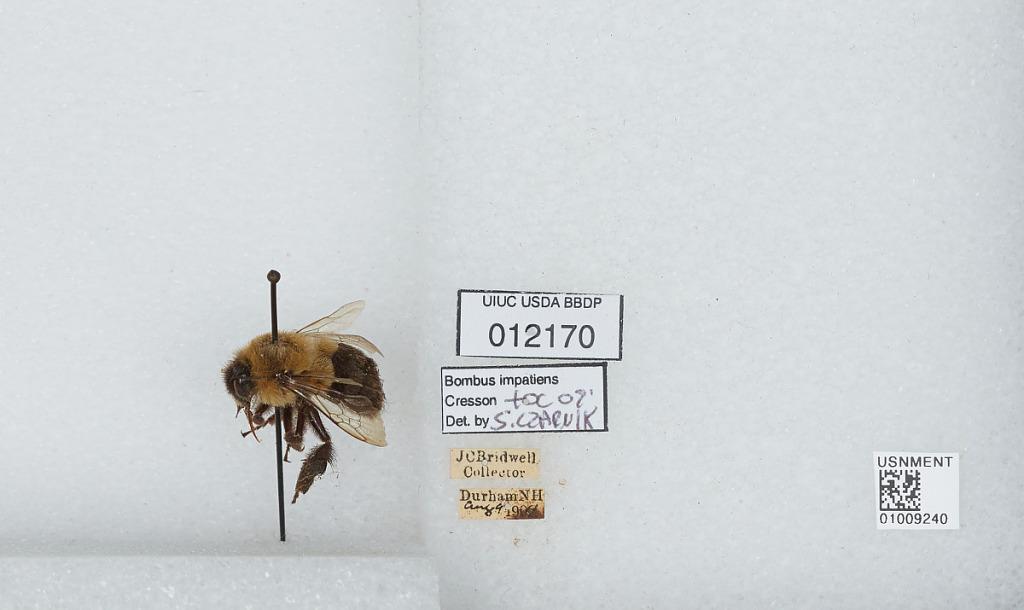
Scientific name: Bombus (Pyrobombus) impatiens Cresson
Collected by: J. Bridwell
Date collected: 1904-8-9
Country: United States
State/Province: New Hampshire
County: Strafford
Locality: Durham
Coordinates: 43.1339, -70.9264
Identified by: Czarnik, S.